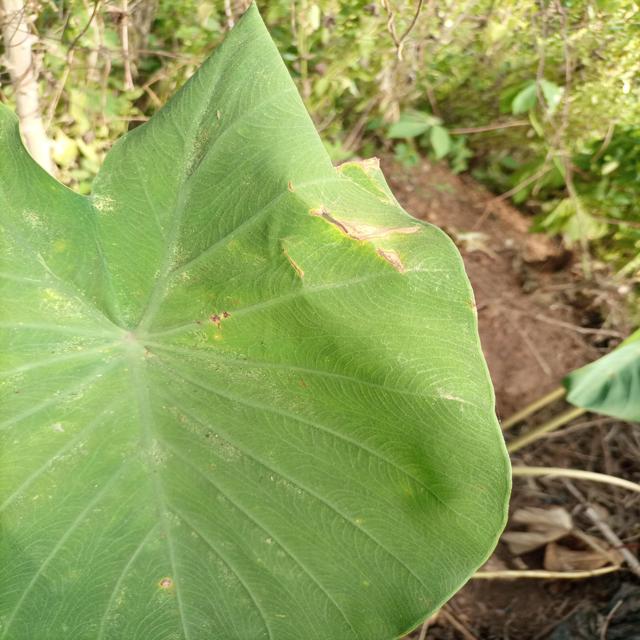
Label: Early_Blight